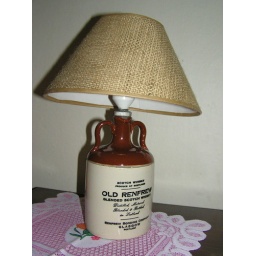
This lamp was on my bedside table in Valparaiso. On the otherside of the world and my lamp is from Glasgow.